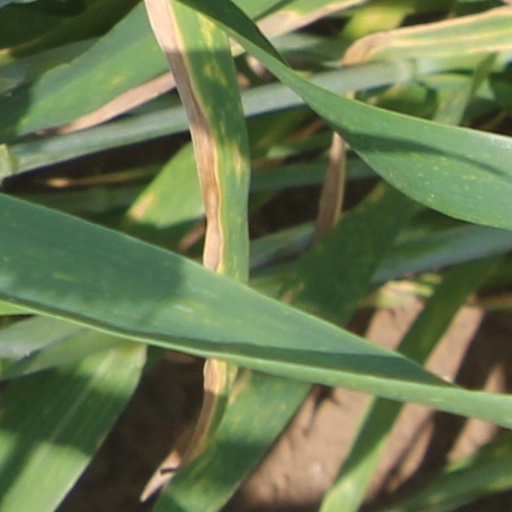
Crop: wheat